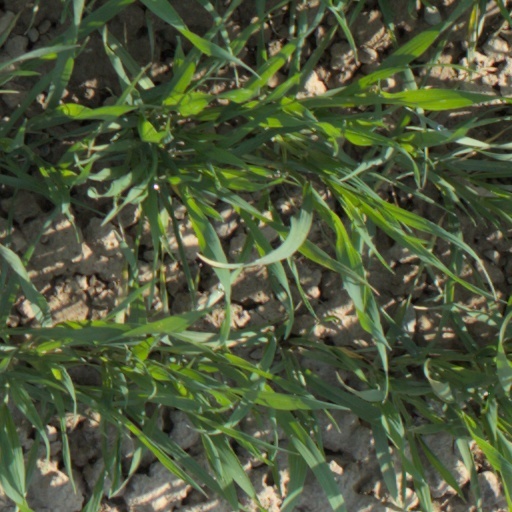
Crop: wheat